De Lijn

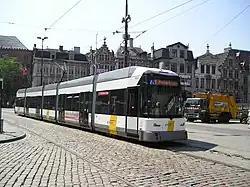
De Lijn tram in Ghent

Vlaamse Vervoersmaatschappij De Lijn, more commonly known as De Lijn, is a state-owned enterprise run by the Flemish government in Belgium to provide public transport with about 2240 buses and 399 trams. De Lijn was founded in 1991 after the public transport companies of Antwerp and Ghent merged with the Flemish part of the NMVB (Nationale Maatschappij van Buurtspoorwegen, or the "National Company of Local Railways").